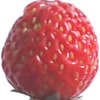
Label: strawberry